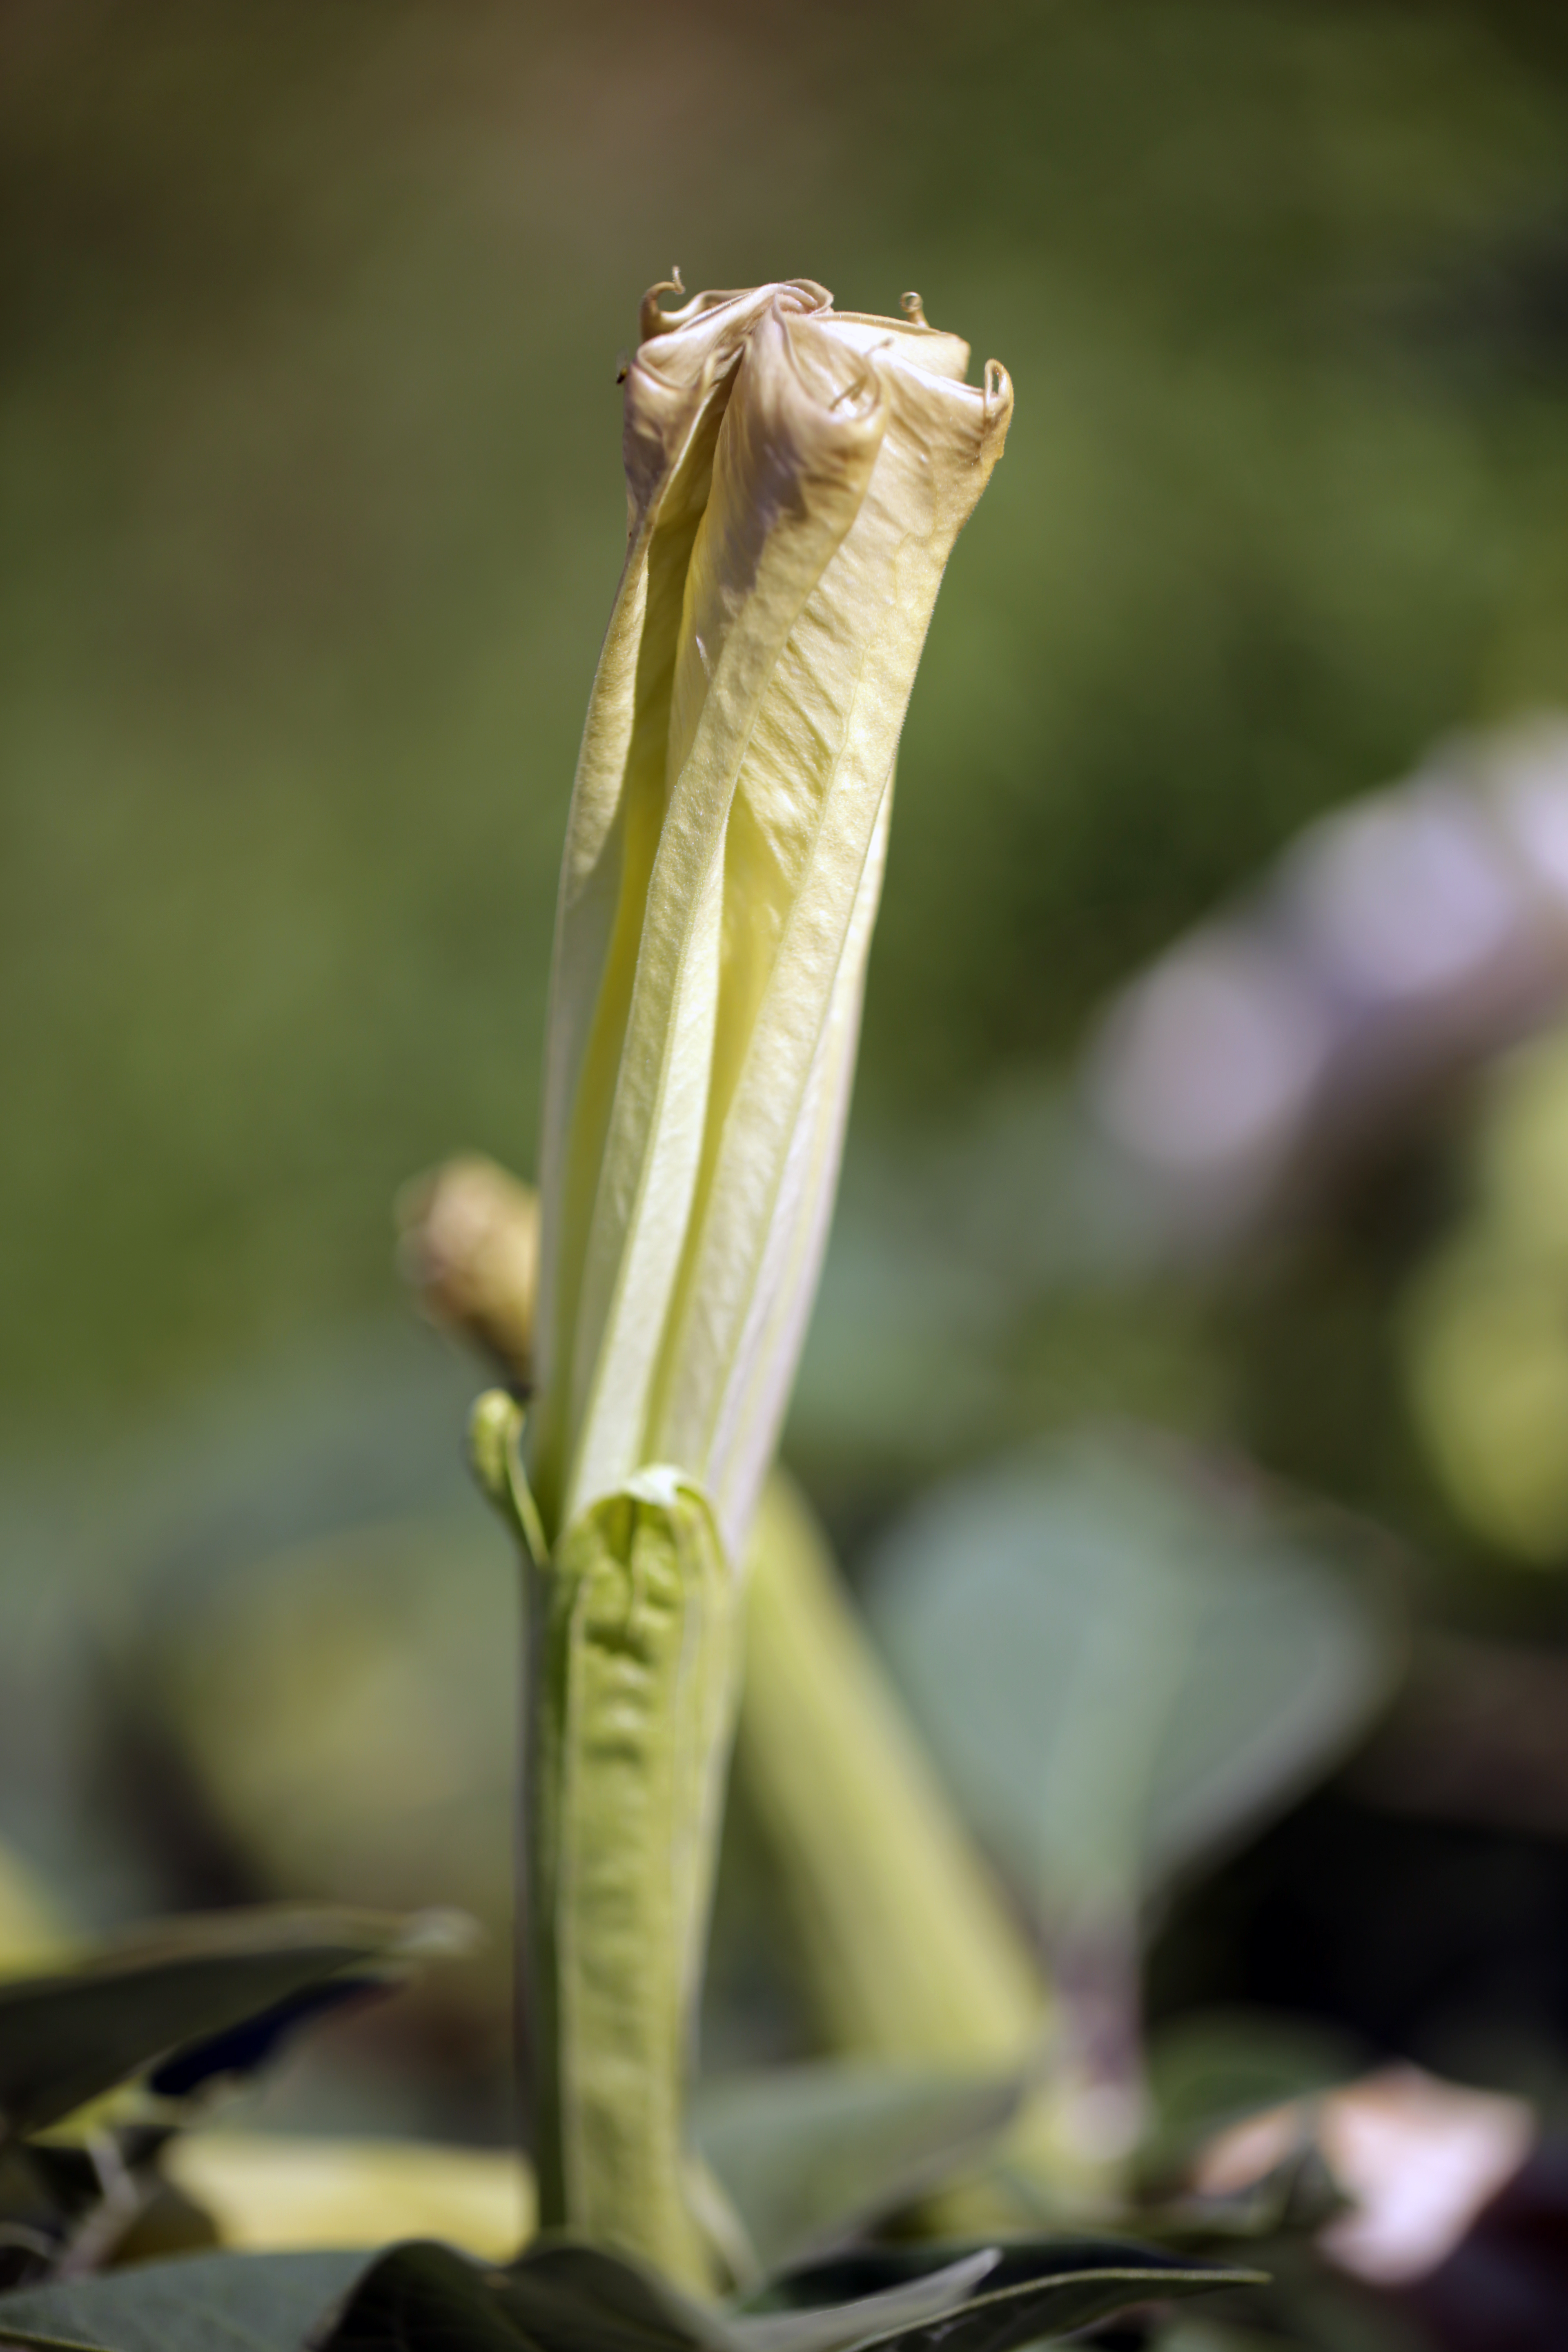
nature, plant, leaf, flower, food, green, canon, botany, flora, close up, fleur, soleil, bouton, plante, automne, lumiere, isasza, eos5d, exterieur, octobre, solanaces, datura, plantepubescente, planteannuelle, macro photography, plant stem, land plant